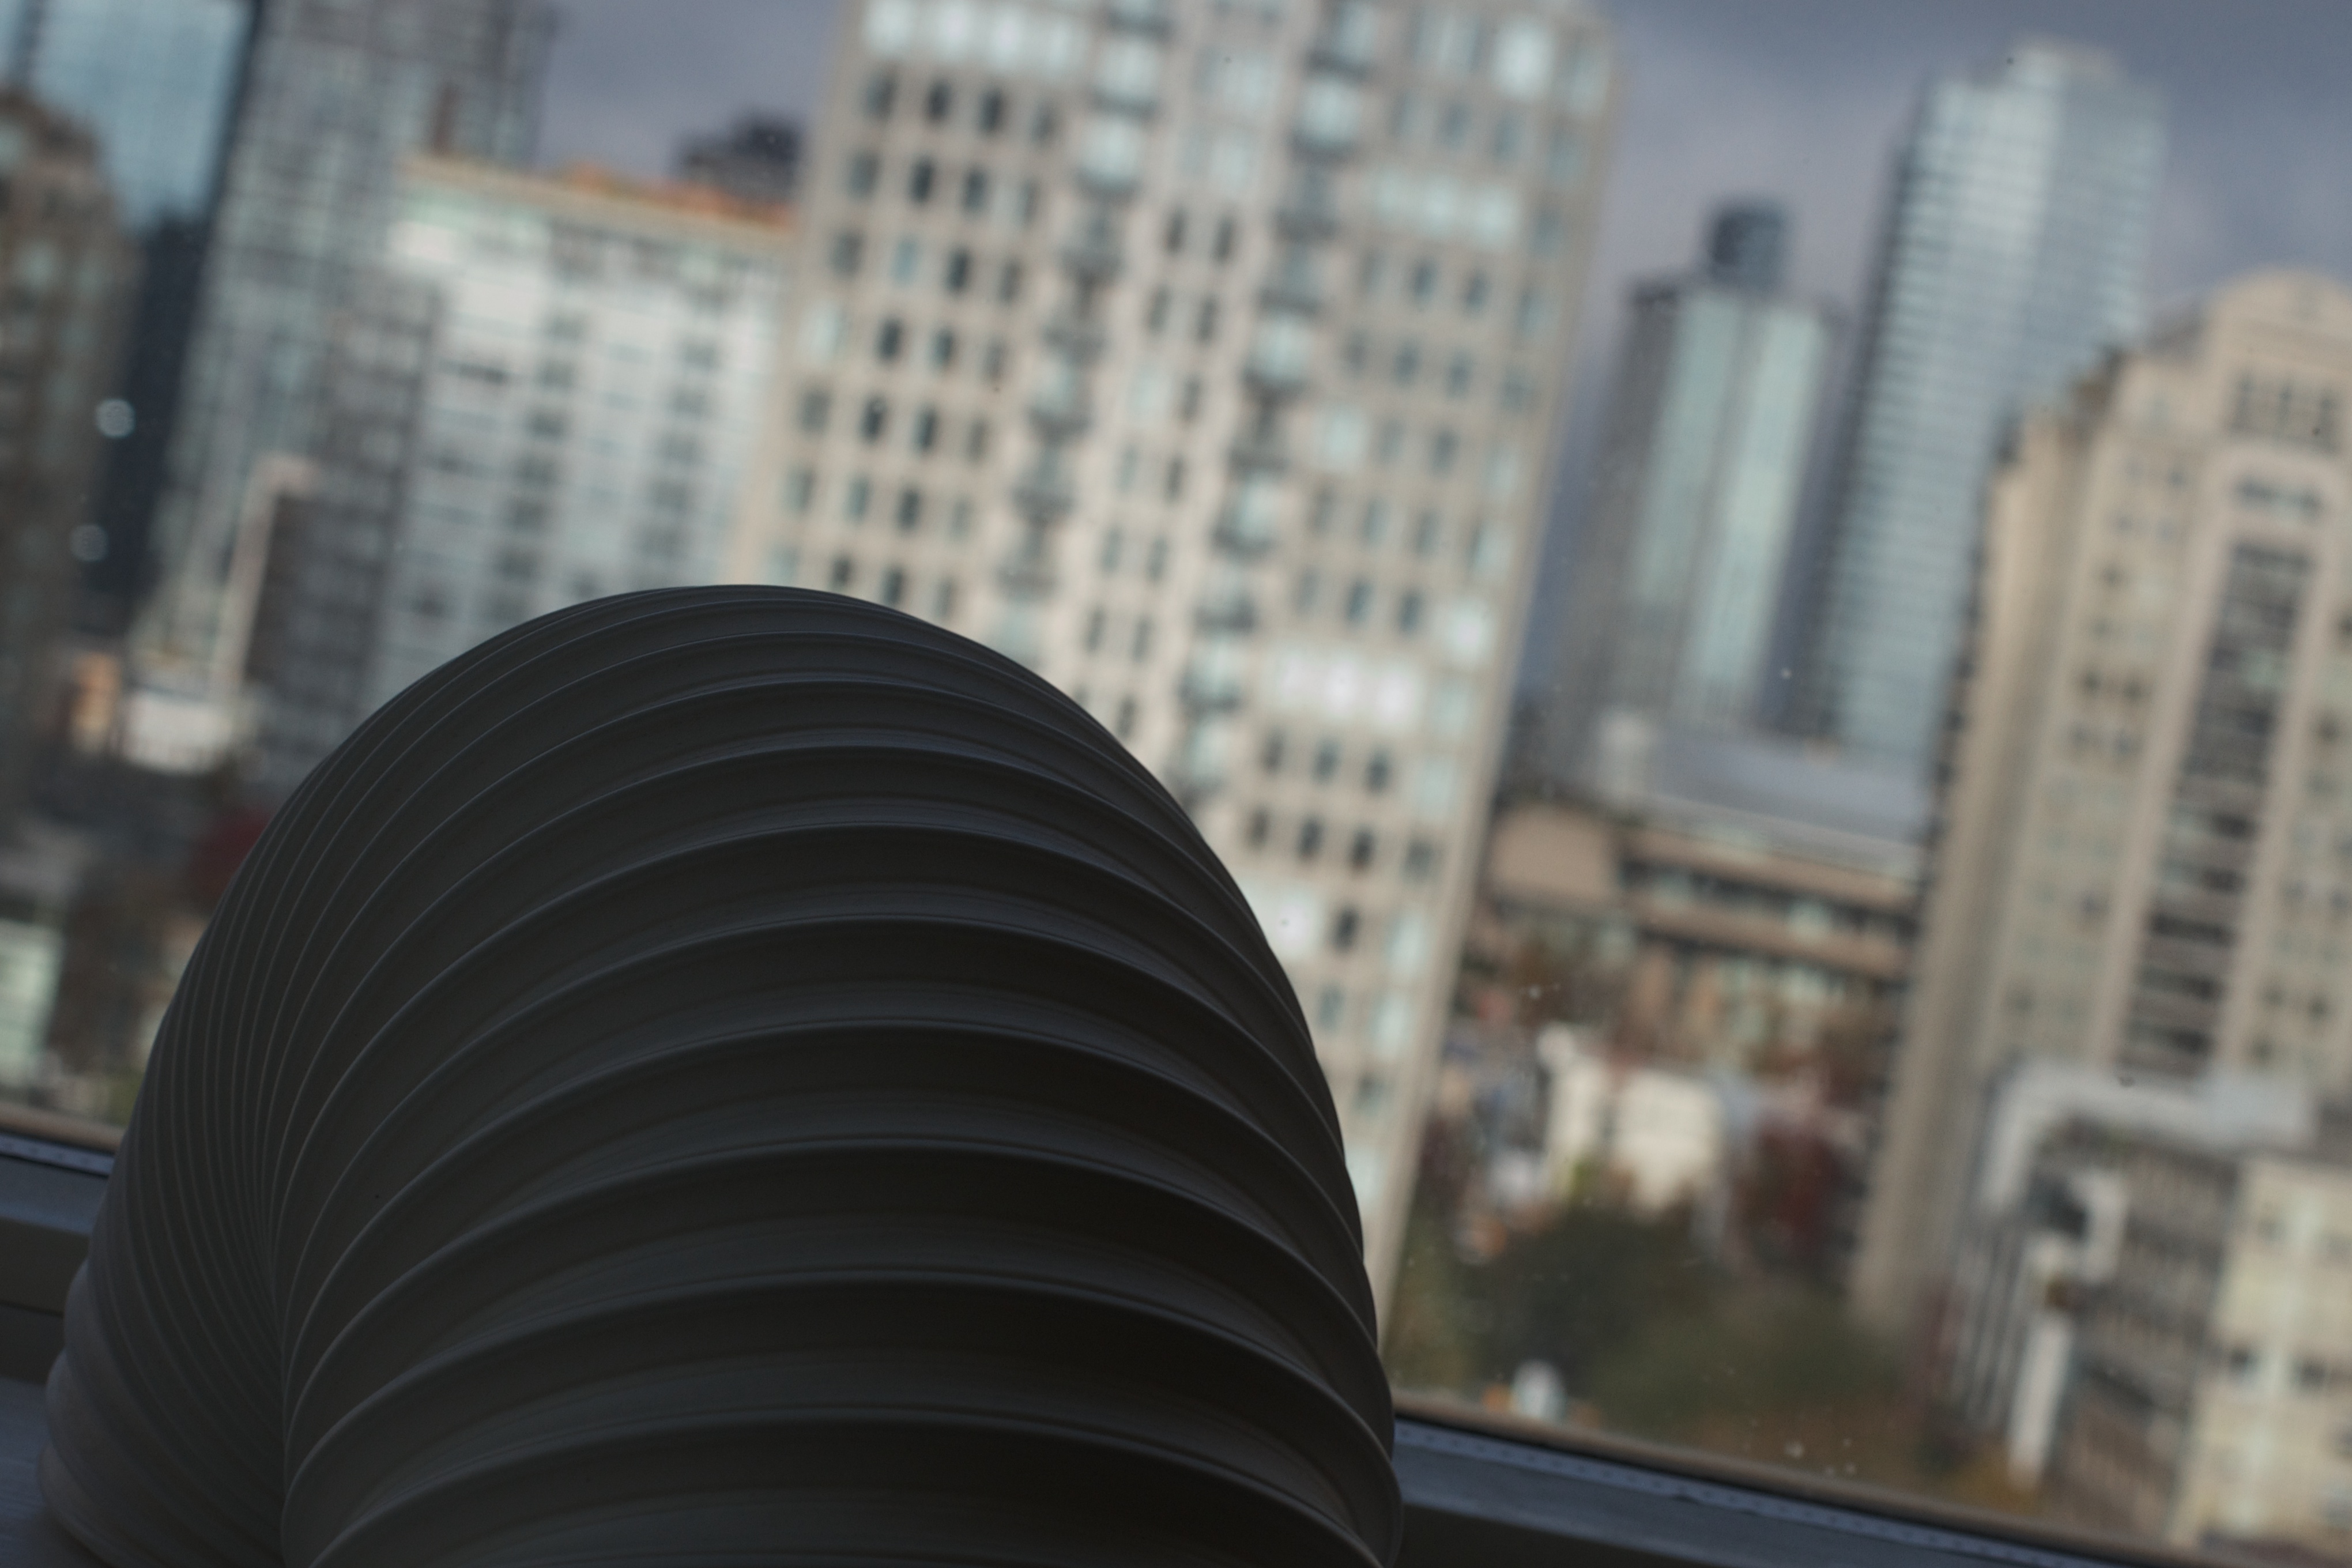
architecture, city, skyscraper, shape, opened12